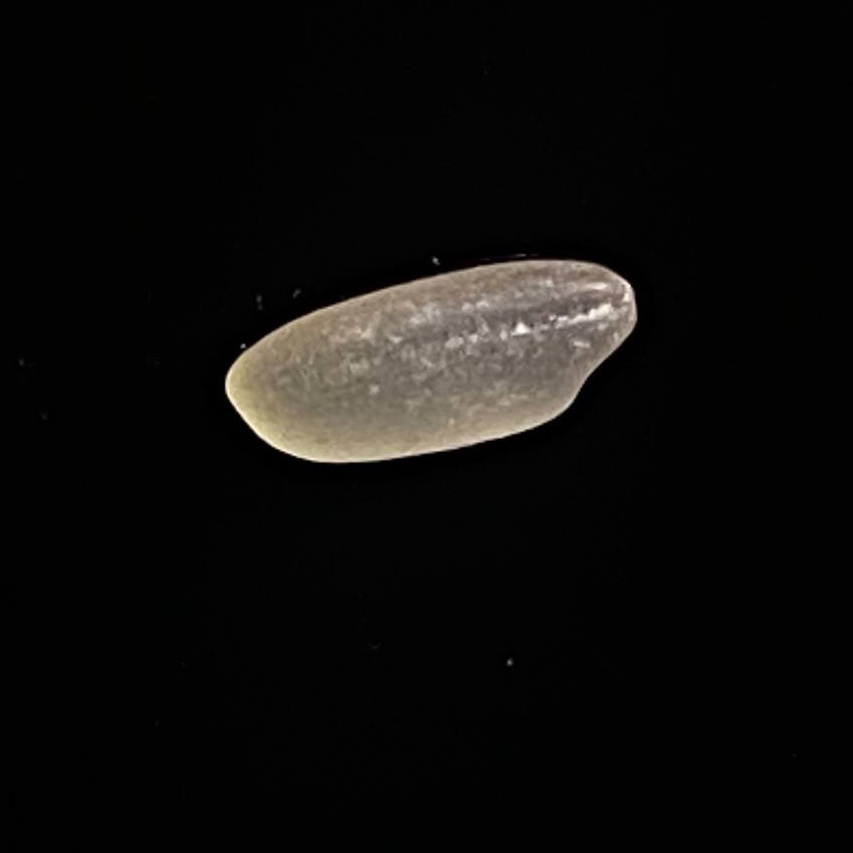
Rice variety: Paijam